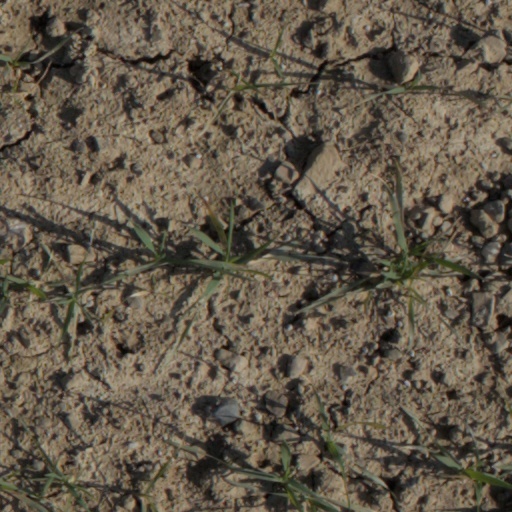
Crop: wheat